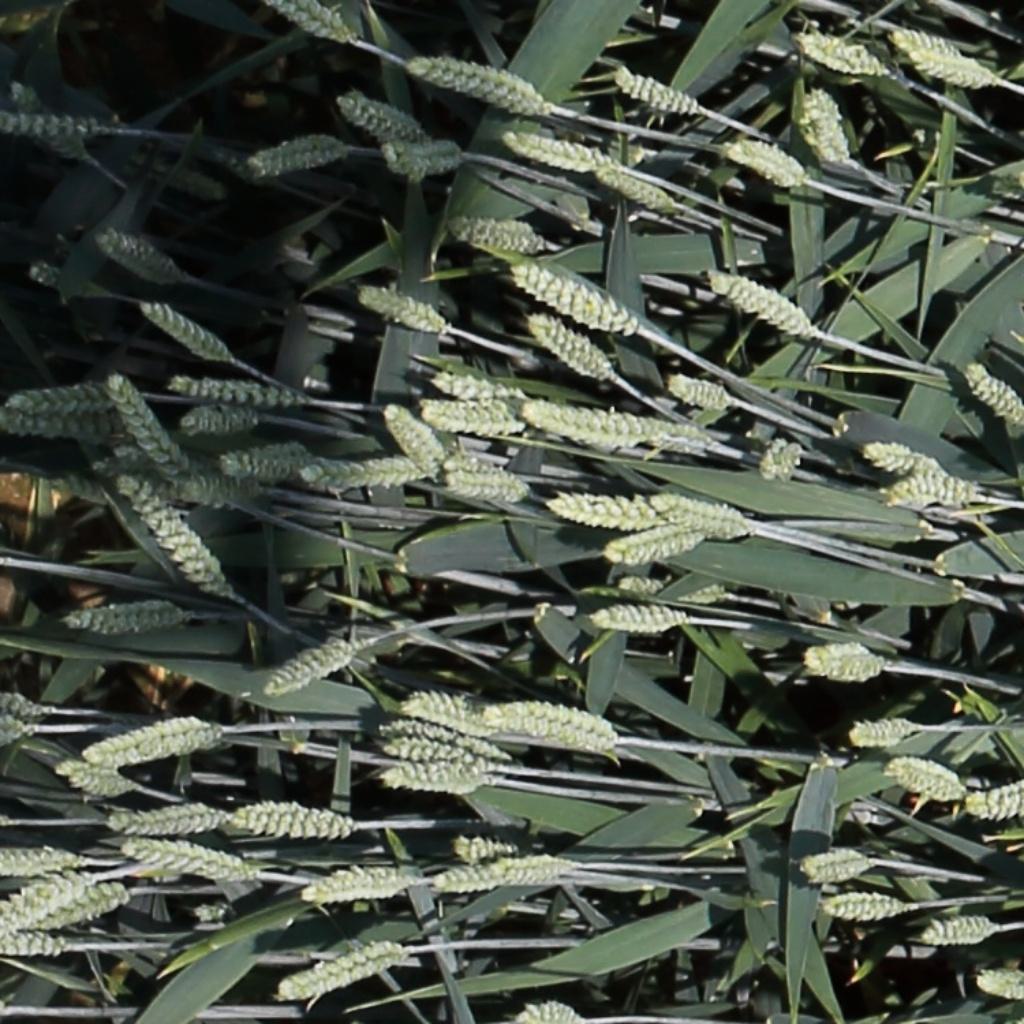
Country: Switzerland
Location: Usask
Wheat development stage: Filling